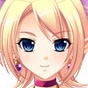
Portrait style: Anime Portrait